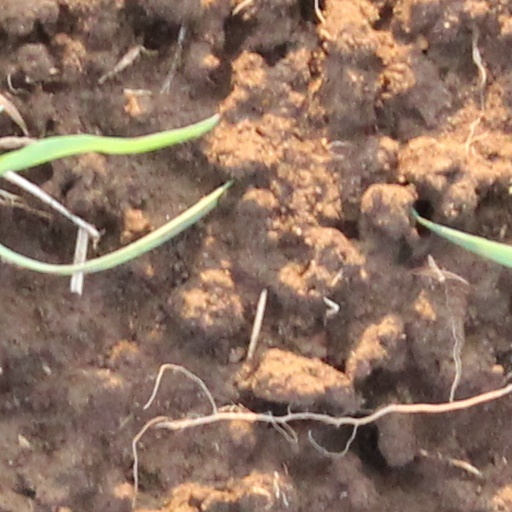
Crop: wheat